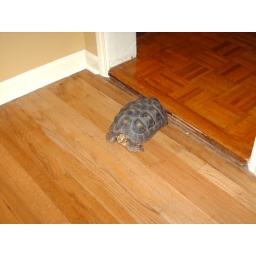
Cousin's turtle walking around the house (no, he is usually not around).